Marisol Deluna

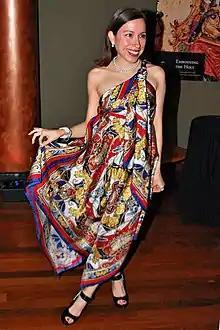
Deluna in 2010

Marisol Deluna is an American fashion designer based in New York City who specializes in screen-printed fashion accessories, apparel and home décor sold under the label Marisol Deluna New York.